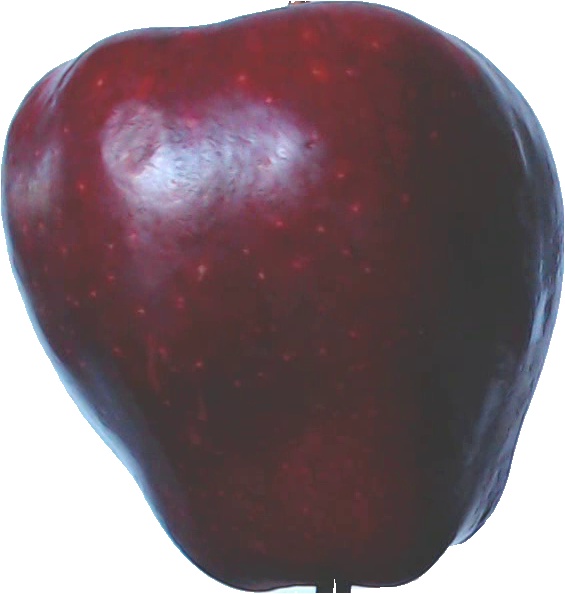
Label: apple_red_delicios_1